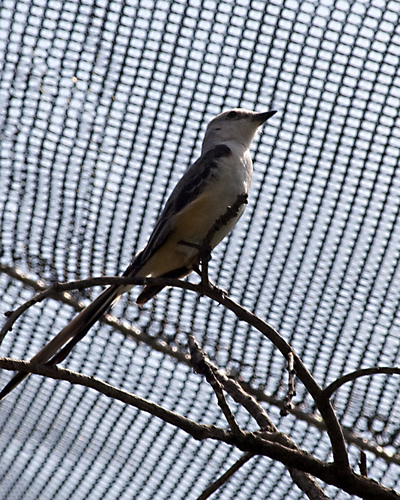
the bird has a white belly and a black beak with a long tail.
this bird is black, white and a little orange with a long tail.
this black and white bird has a very long tail and a pointed black beak.
this small bird with a rounded head has a white chest that fades to tan and black wingsa small bird with black feathers and a white chest.
this bird is white with grey and has a long, pointy beak.
the bird is dark colored with a short pointed beak.
a medium sized bird with a very long tail and a white body.
a white bird with long black tail and black wings.
the bird has a small bill, white throat and long outer rectrice.
Species: Scissor Tailed Flycatcher